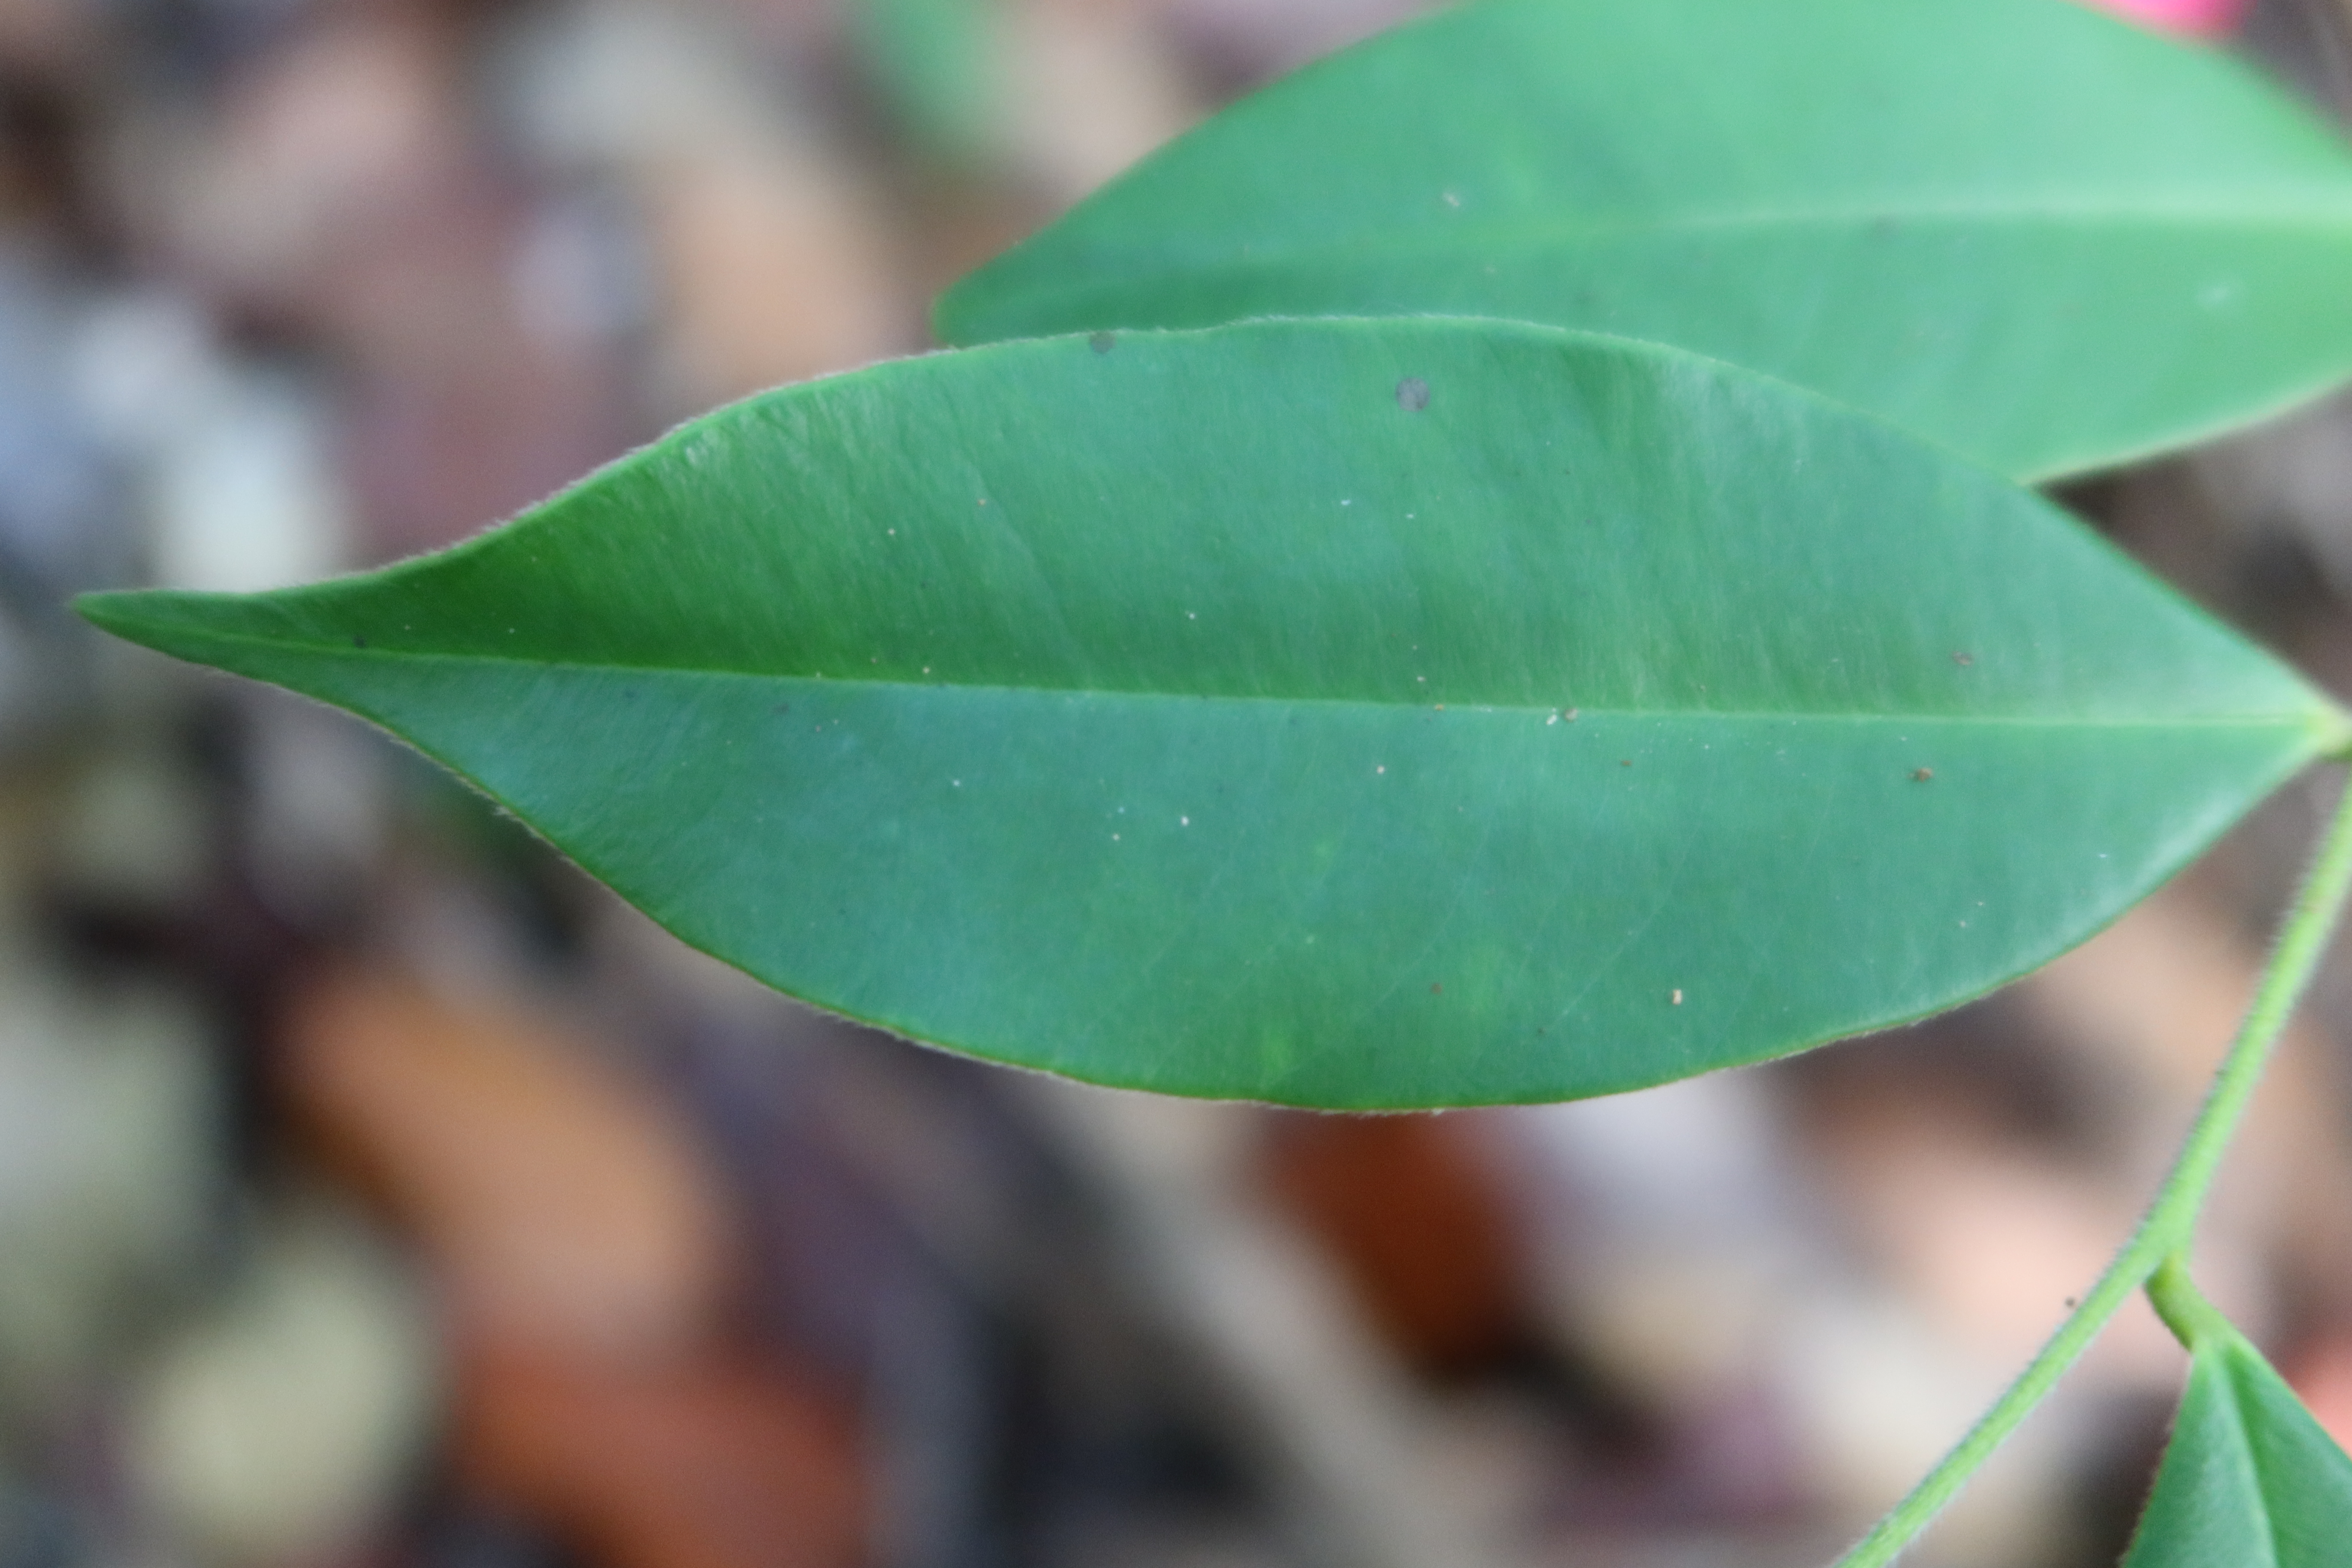
Label: Healthy